Paul X. Rinn

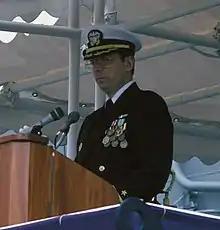
Rinn in 1986

Paul Xavier Rinn (13 September 1946 – 3 August 2022) was an officer in the United States Navy. He was the first commanding officer of the and was in command when the ship struck a mine in the Persian Gulf on 14 April 1988. He later commanded USS "Leyte Gulf" (CG-55) and was the Iraqi Embargo Commander in the Red Sea and the Persian Gulf. He retired in 1997 at the rank of captain.